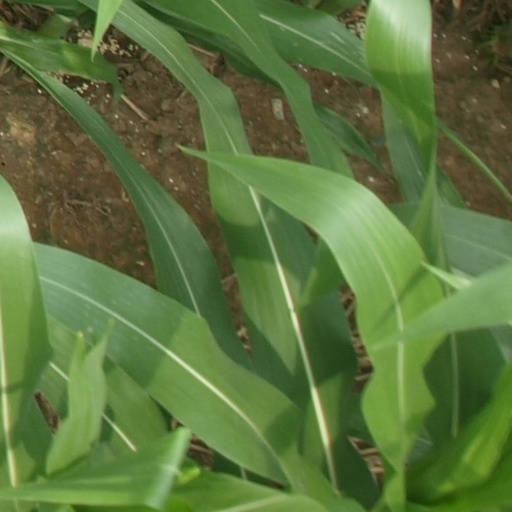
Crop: maize; corn